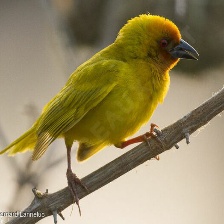
Species: EASTERN GOLDEN WEAVER
Scientific name: PLOCEUS SUBAUREUS